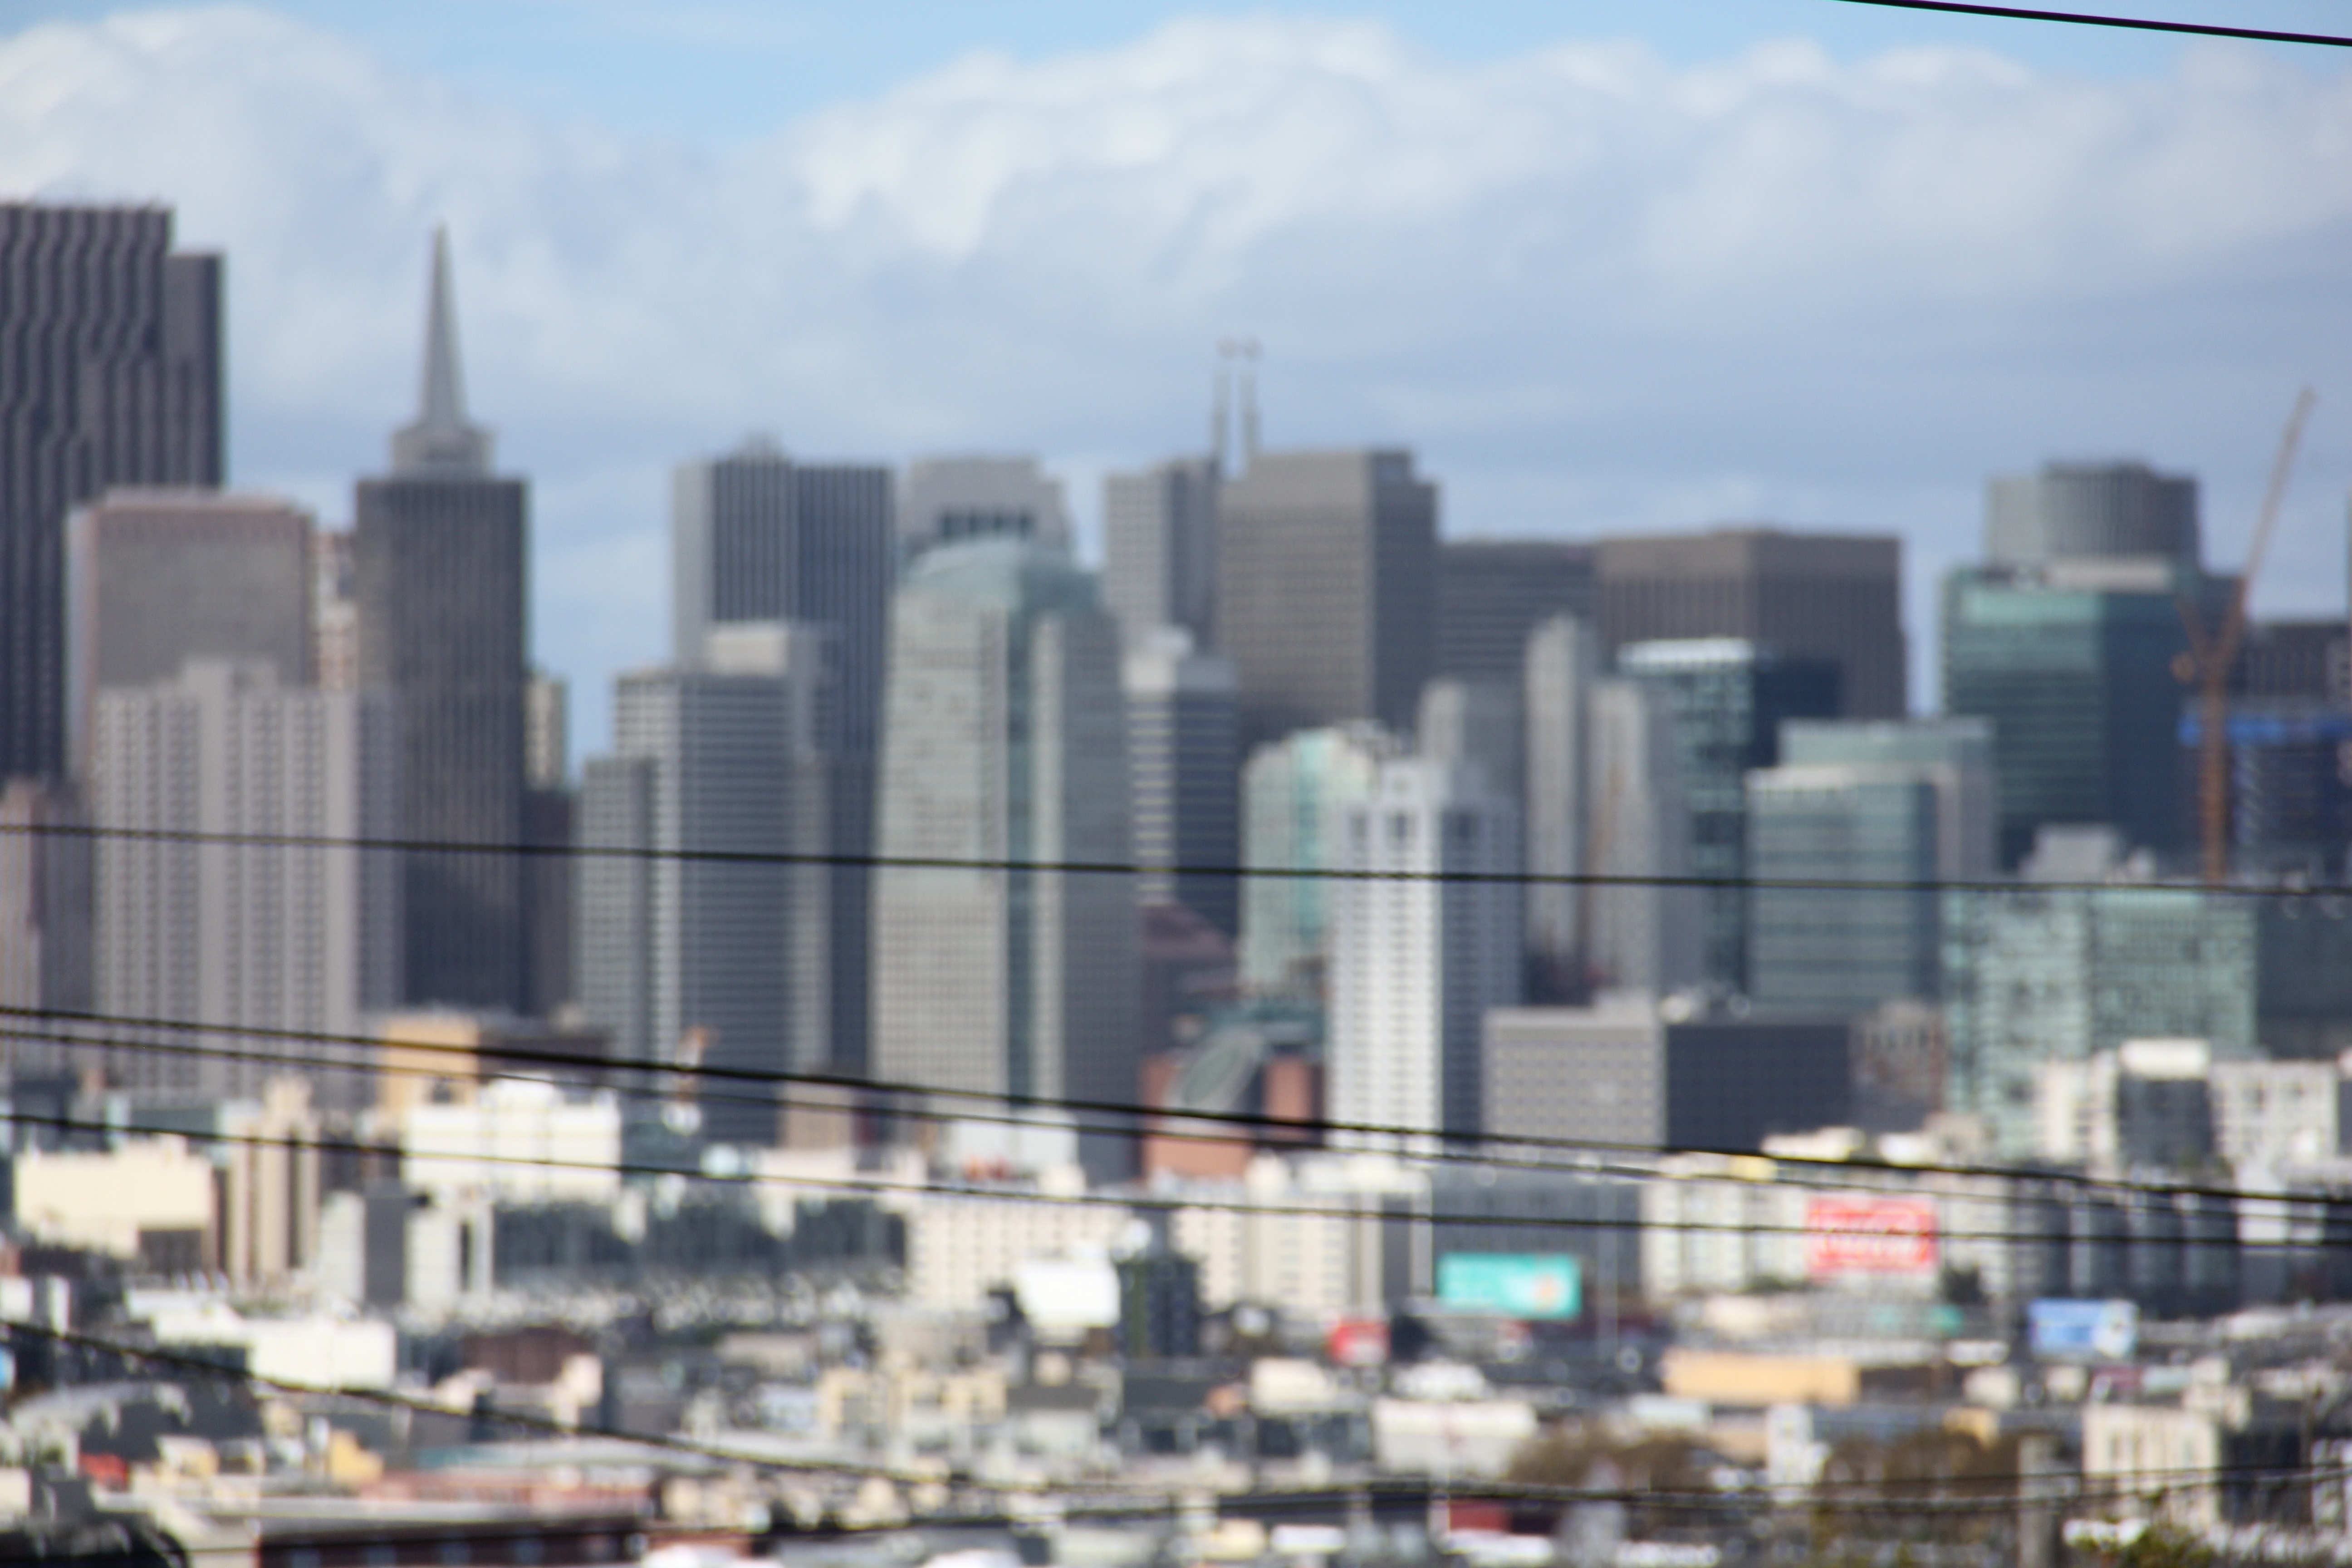
skyline, city, skyscraper, cityscape, downtown, transport, tower block, public transport, metropolis, urban area, human settlement, metropolitan area